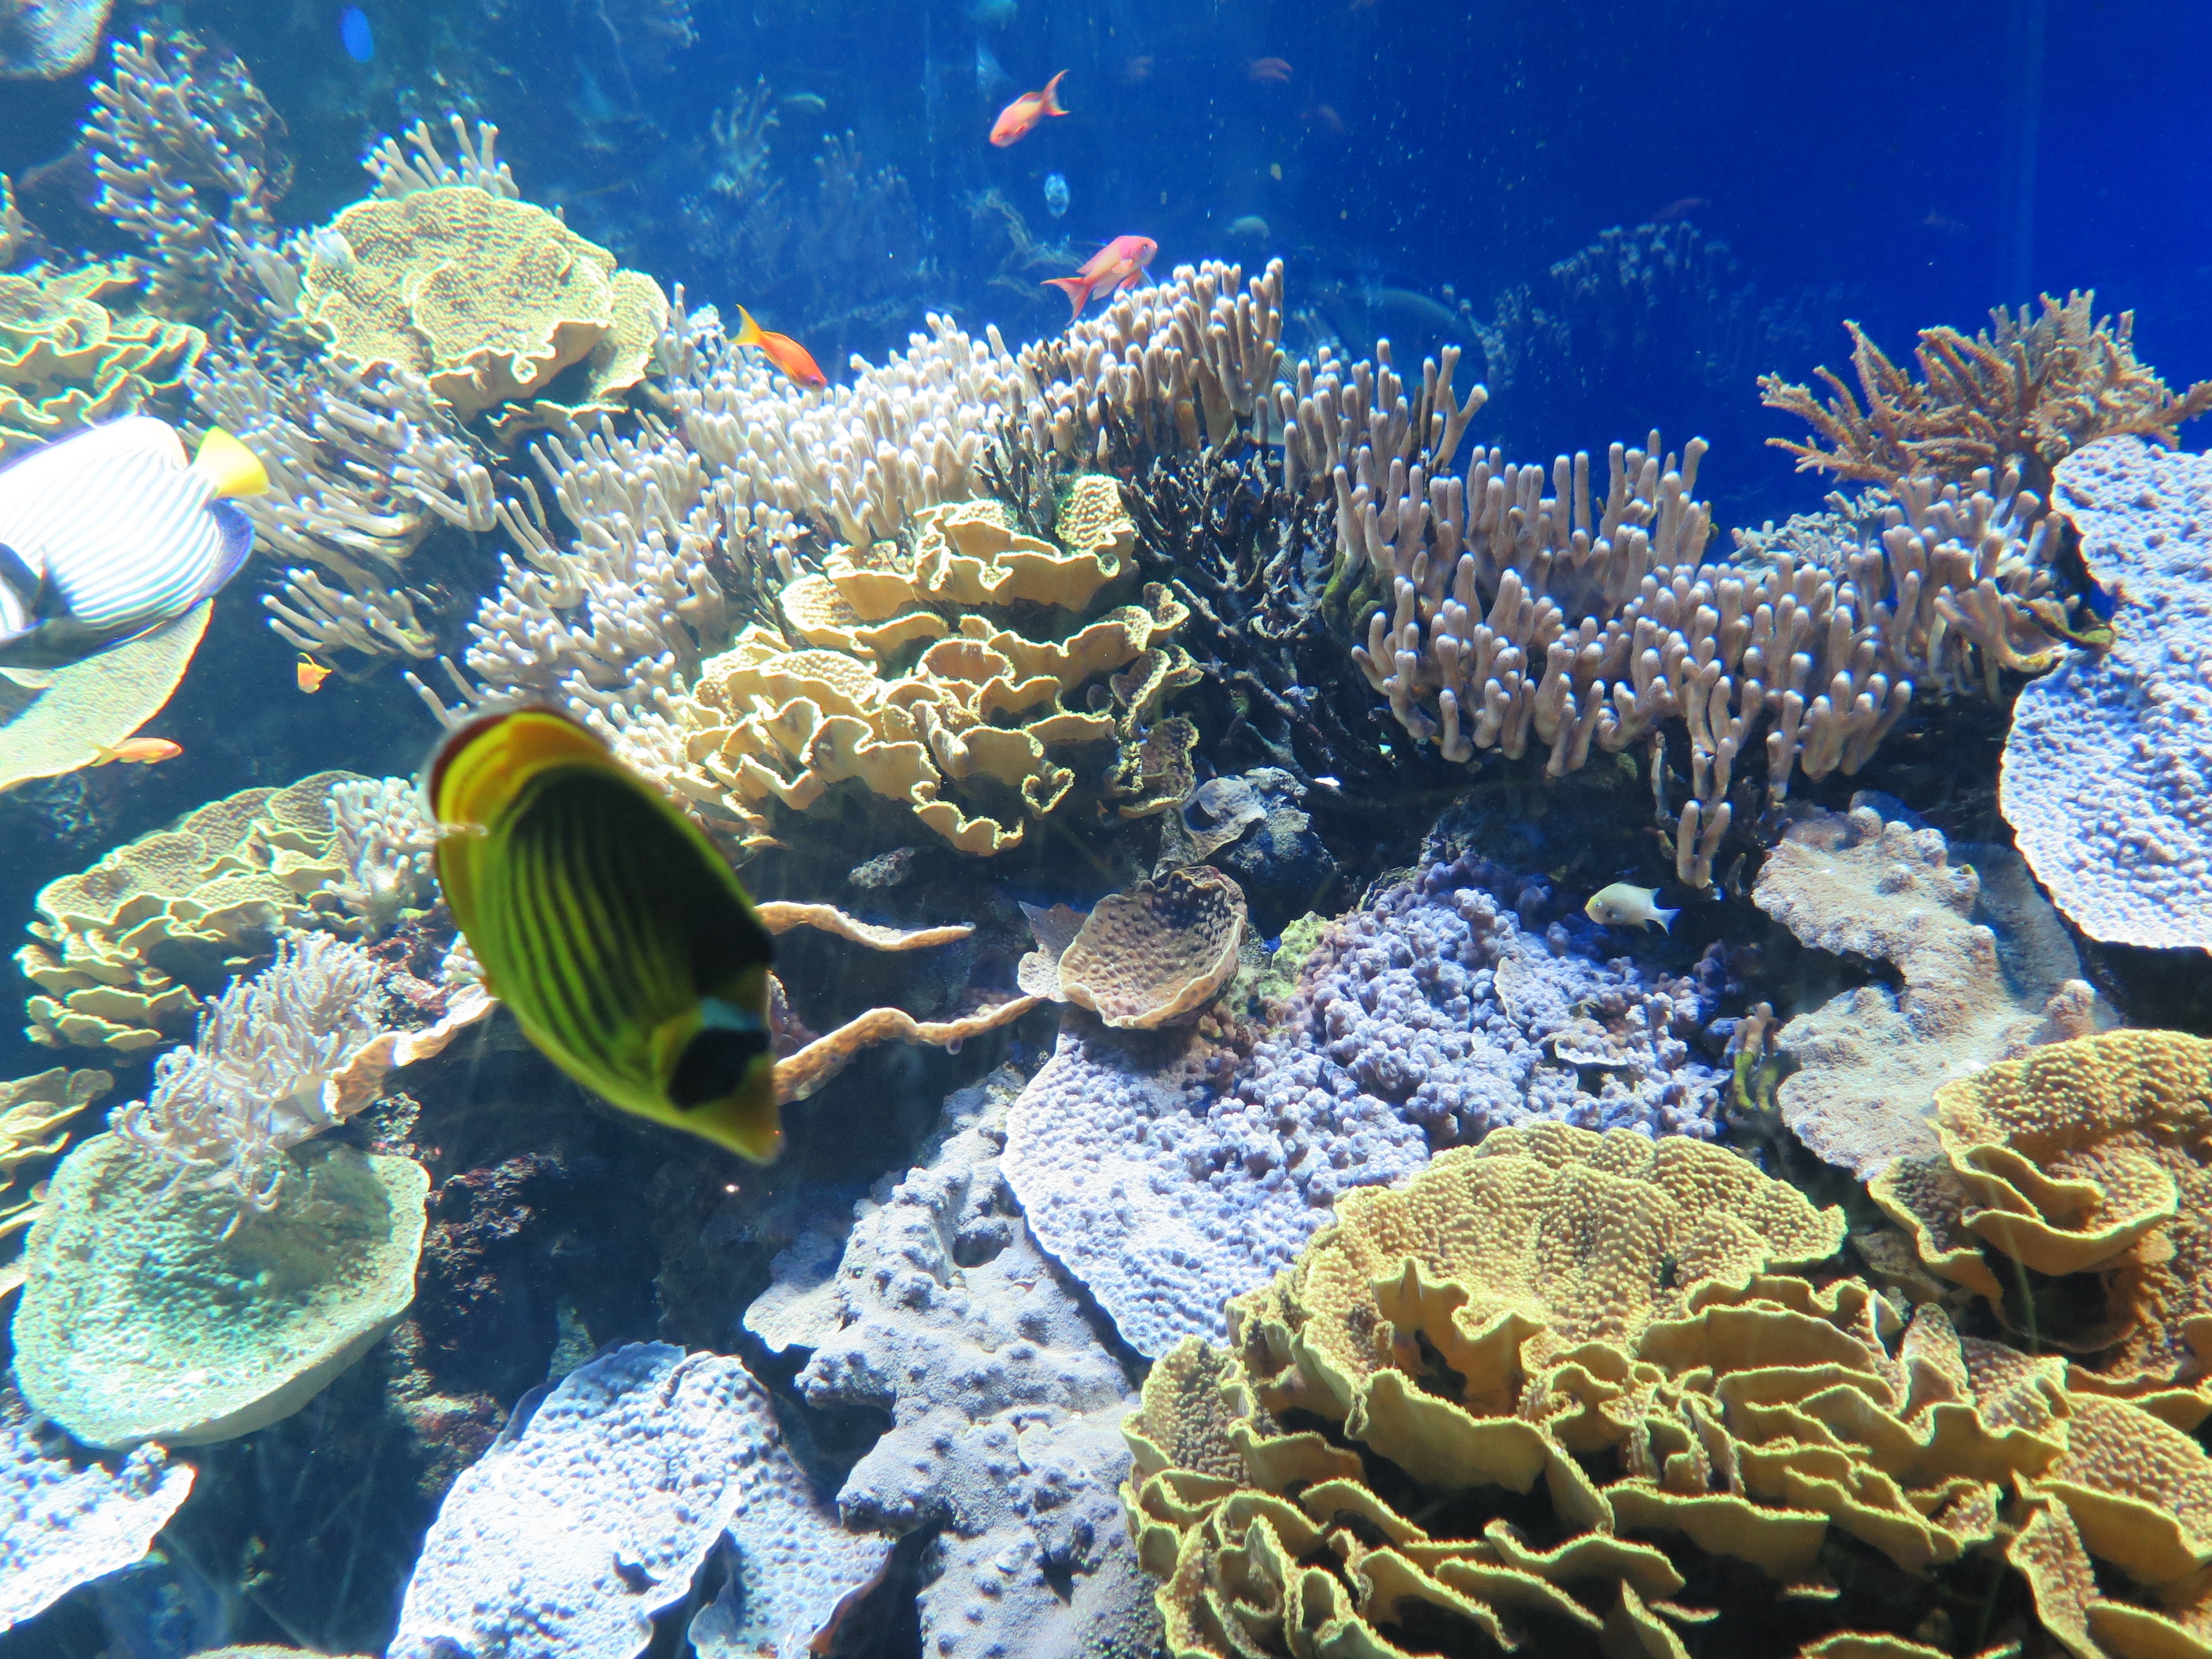
sea, ocean, underwater, biology, fish, coral, coral reef, invertebrate, reef, aquarium, monaco, habitat, ecosystem, organism, landform, sea anemone, natural environment, marine biology, coral reef fish, pomacentridae, freshwater aquarium, stony coral